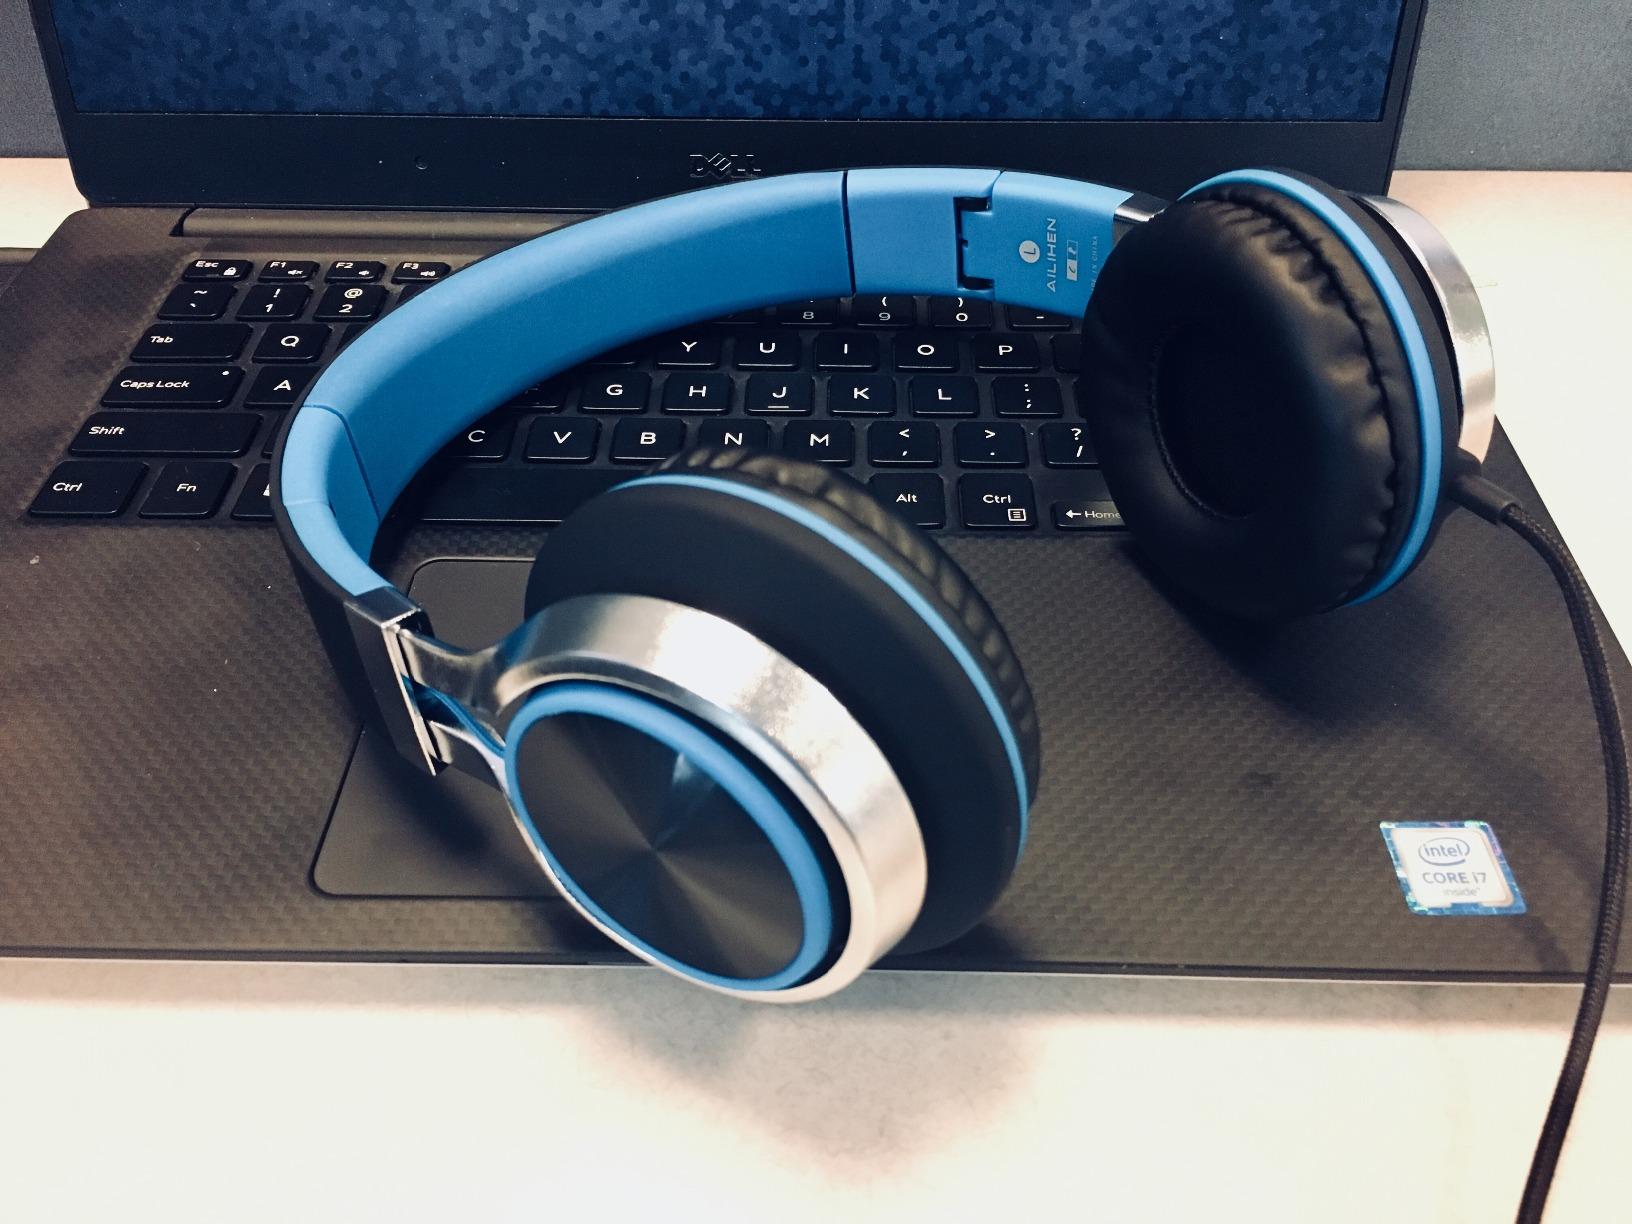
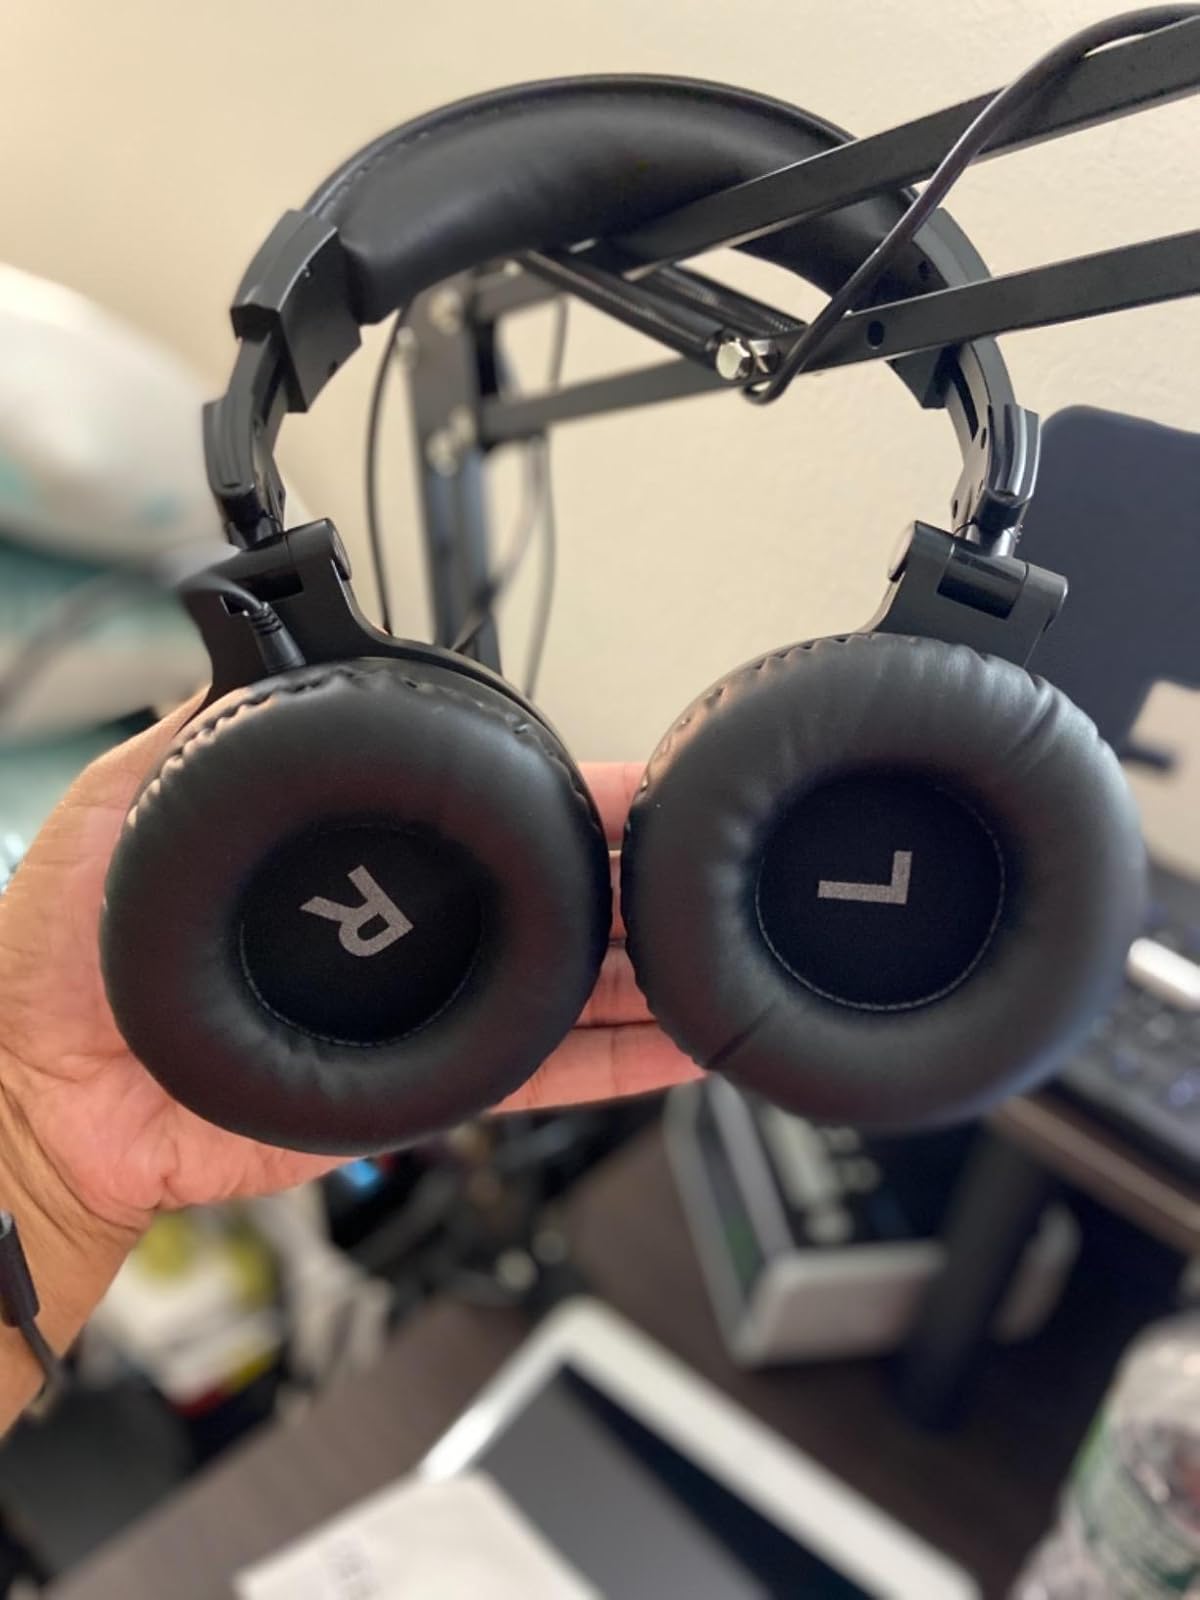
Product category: headphones
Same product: no